António-Pedro Vasconcelos

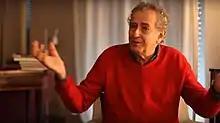

António-Pedro Saraiva de Barros e Vasconcelos (10 March 1939 – 5 March 2024) was a Portuguese film director.